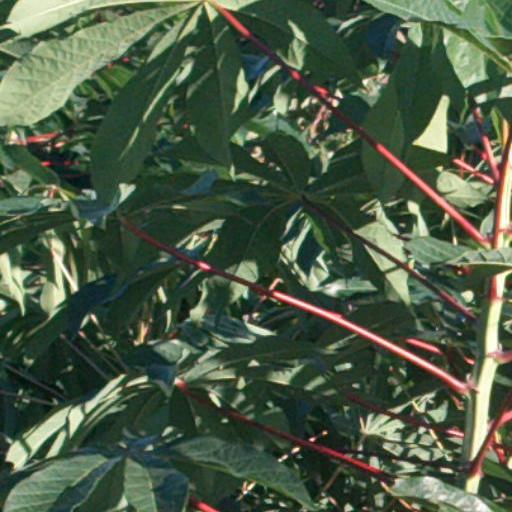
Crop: cassava